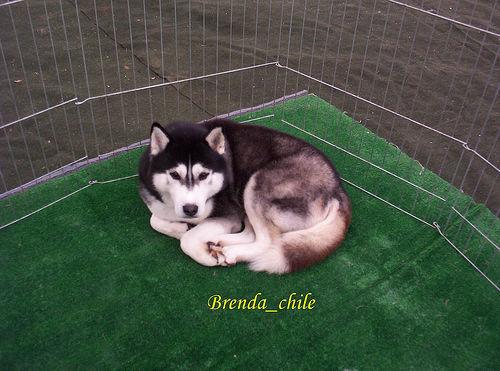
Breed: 1324-n000004-malamute